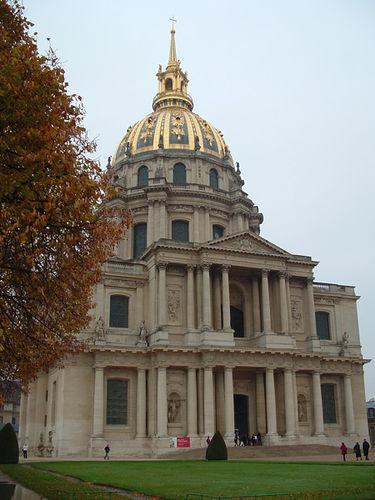
Weather: cloudy or overcast